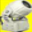
Label: lamp